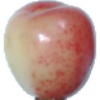
Label: Cherry Rainier 1